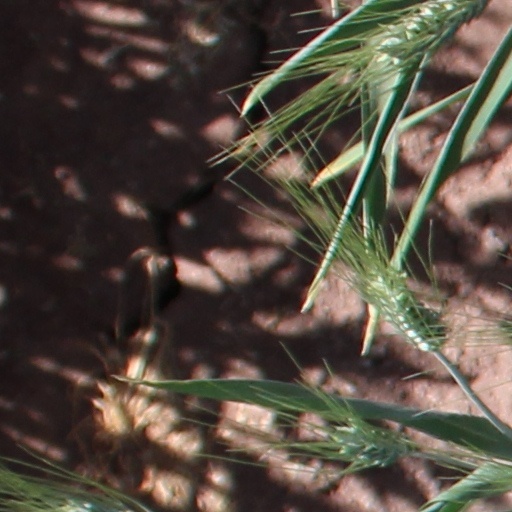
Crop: wheat